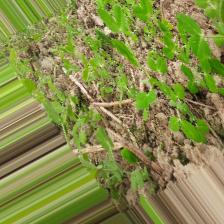
Label: Normal